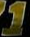
Number: 1